Native American policy of the Ulysses S. Grant administration

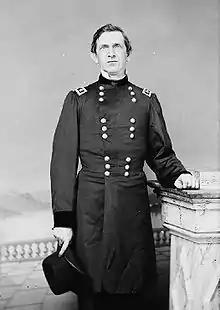
Major General Edward Canby was killed at a Modoc war peace conference.

In 1871, Grant's Indian peace policy, enforced and coordinated by Brig. Gen. George Stoneman in Arizona, required the Apache to be put on reservations where they would receive supplies and agriculture education. The Apache slipped out and occasionally raided white settlers. In one raid, believed to have been conducted by Apache warriors, settlers and mail runners were murdered near Tucson, Arizona. The townspeople traced this raid to Apache reservation from Camp Grant. 500 Apache lived at the Camp Grant near Dudleyville.